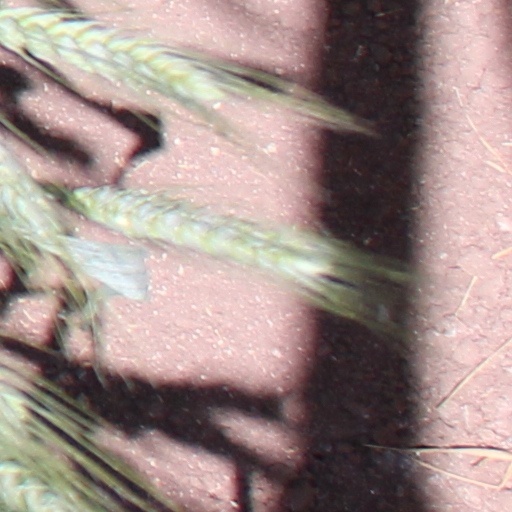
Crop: wheat